Best Behaviour (N-Dubz song)

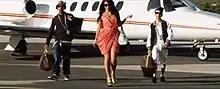
From left to right: Fazer, Tulisa and Dappy exiting a private jet with Louis Vuitton luggage in the extended version of the music video for "Best Behaviour".

The music video portrays how the group has been squashed flat by a touring lifestyle. It illustrates the group looking so battered that they are not sure which way is up. The video involves a mournful disembarking from a private jet, lonely clattering around a house in the hills of Provence and wielding of Louis Vuitton luggage. In one scene, Dappy sings "When you gonna save me, baby?" while spreading his arms out wide and then crossing them over his chest. His on-screen love interest then dives into a swimming pool behind him and attempts to reach him through an aquarium-like diving glass wall.